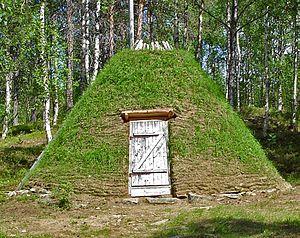
La taïga, du russe тайга venant de l'altaï tayγa, aussi appelée forêt boréale ou encore forêt hudsonienne est l'un des principaux biomes terrestres. Fortement liée au climat subarctique, elle consiste en une formation végétale de type forestière parcourue par un vaste réseau lacustre résultant de l'érosion fluvioglaciaire. Sa végétation a la particularité d'être la plus vaste continuité boisée de la planète et occupe à elle seule 10 % des terres émergées. Elle couvre la majorité des territoires intérieurs de l'Alaska, du Canada, de la Scandinavie, de la Finlande, du Nord de l'Écosse, de la Russie, de l'Islande, de Saint-Pierre-et-Miquelon, du nord-ouest de la Chine et du nord de l'île d'Hokkaidō. Elle abrite une avifaune fortement diversifiée et sert de refuge à de nombreuses espèces animales par ailleurs menacées telles le loup, l'ours brun, le grizzli, l'ours kodiak, le lynx, le renard polaire, le castor, le glouton, le bison des bois, le renne ou encore l'élan.